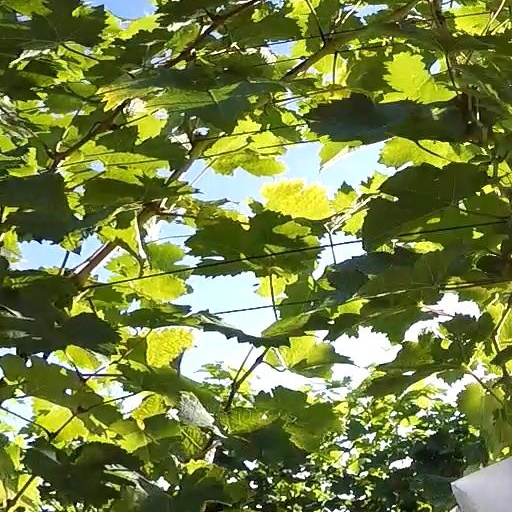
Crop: grape